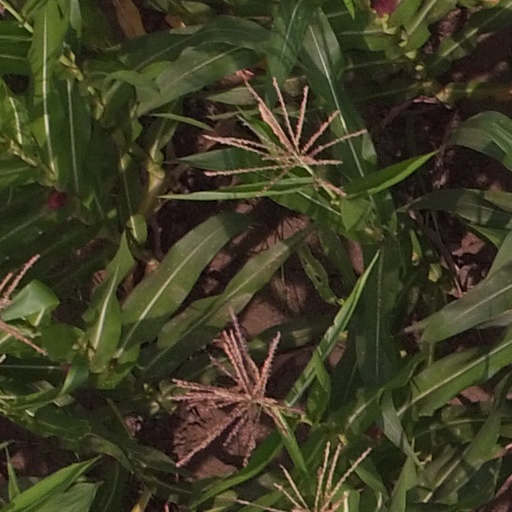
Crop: maize; corn